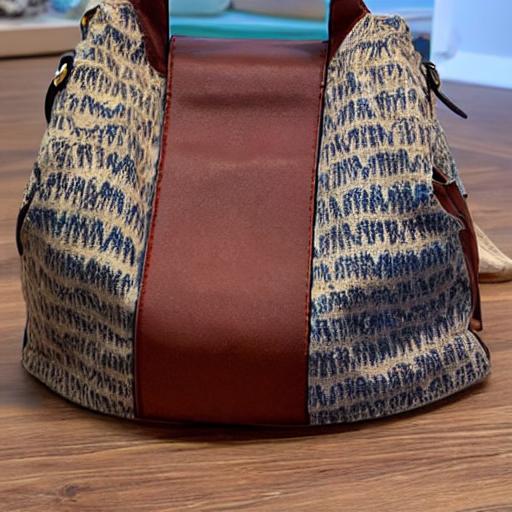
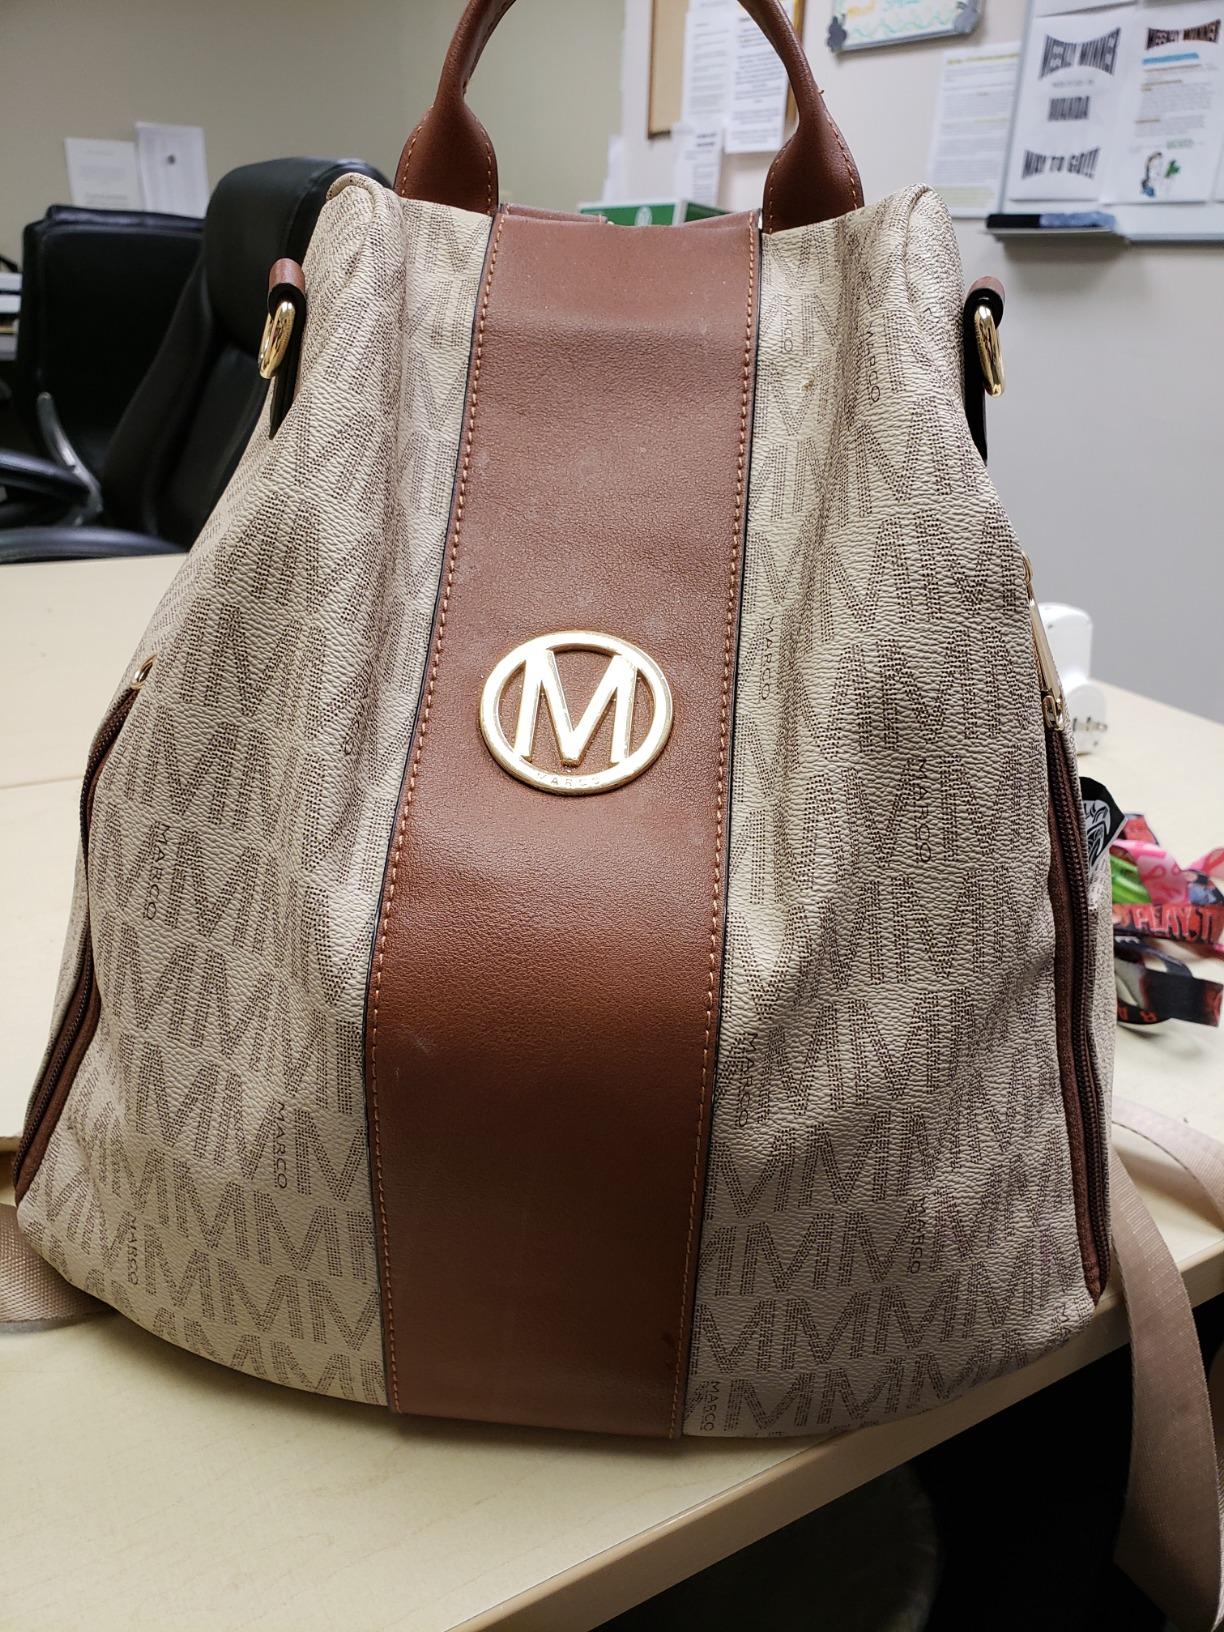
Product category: accessories_handbag
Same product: no